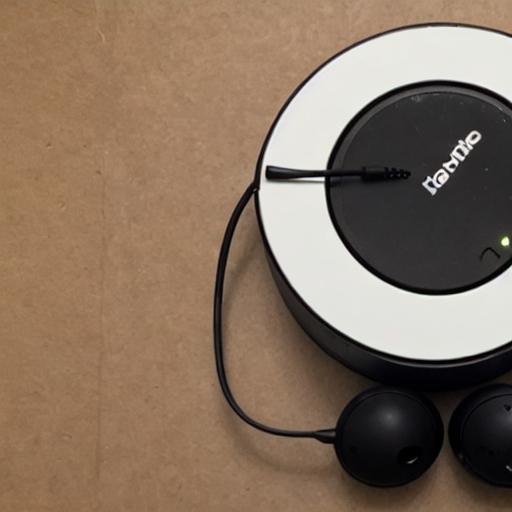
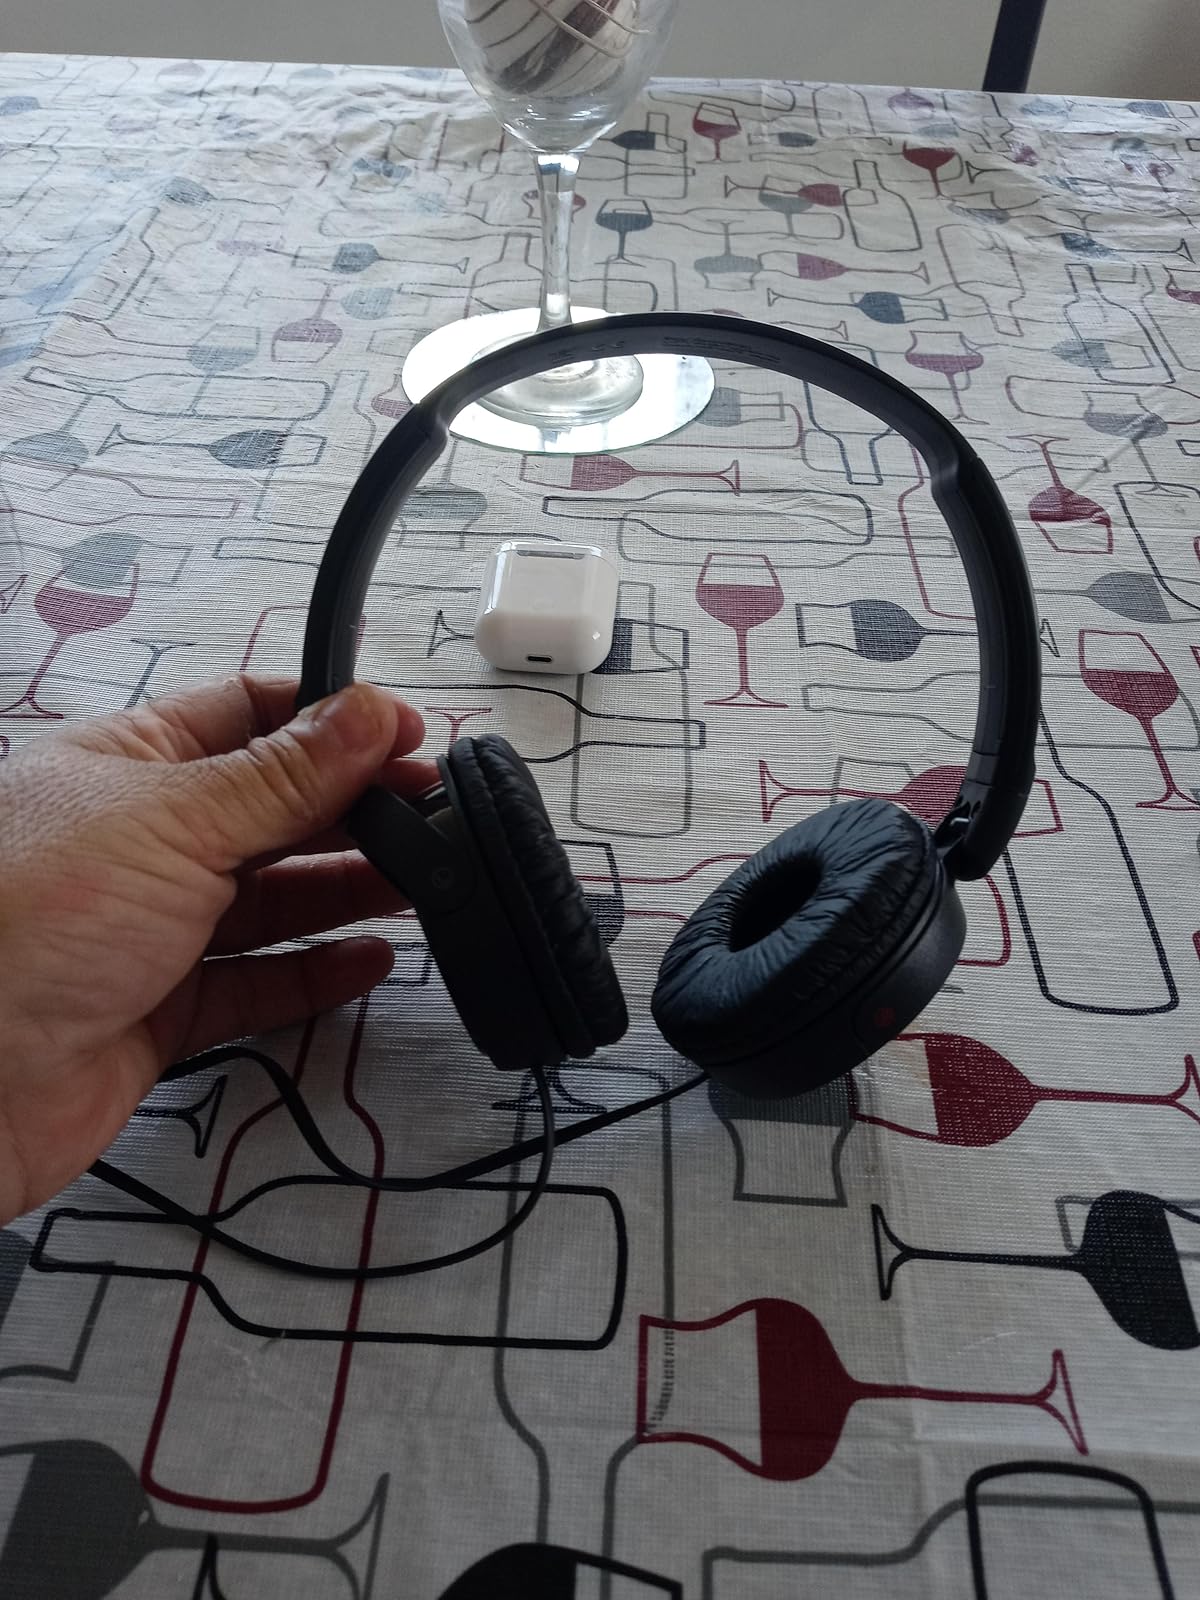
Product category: headphones
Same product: no